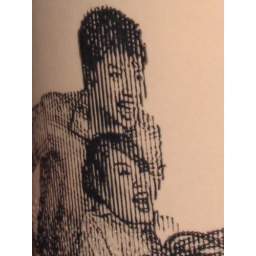
White Balance used on a McDonald's drink cup by using the auto feature selection.